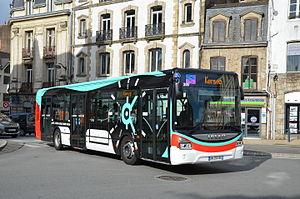
Iveco Urbanway 12 n°200 en approche de l'arrêt Hôtel de Ville, sur le réseau Kicéo de Vannes.
Kicéo est le nom commercial du réseau de transport collectif desservant Vannes et son agglomération. Il est exploité par la Compagnie des transports Golfe du Morbihan - Vannes Agglomération, une filiale de RATP Dev, dans le cadre d'une délégation de service public la liant à Golfe du Morbihan - Vannes agglomération, autorité organisatrice de la mobilité dans son périmètre.